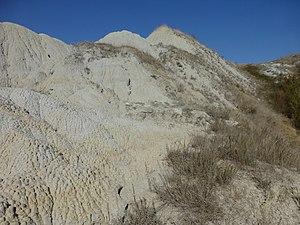
Le désert d'Accona se situe dans la province de Sienne, au cœur des Crete senesi, dans la partie occidentale et méridionale du territoire communal d'Asciano [43 ° 14'4.30 "N; 11 ° 33'37.48" E] et souvent agrandie pour inclure la zone Le Fiorentine - Leonina